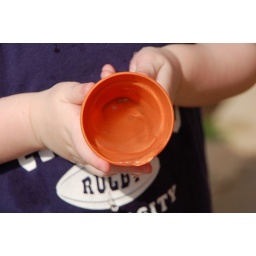
Playing in the sand table 3/29/06